Lord Howe Island Marine Park

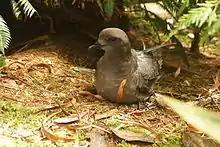
Providence Petrel, a Lord Howe Island seabird listed as Vulnerable under the NSW TSC Act

The marine life comprise both subtropical and temperate species due to its location and influence of the southerly flowing East Australian Current (EAC). As a consequence, the waters surrounding Lord Howe Island show rich and unique biodiversity. An extensive barrier coral reef protects a broad sheltered lagoon and sandy beach on the western side of the island, while fringing reef occurs immediately offshore of the beaches on the eastern side.